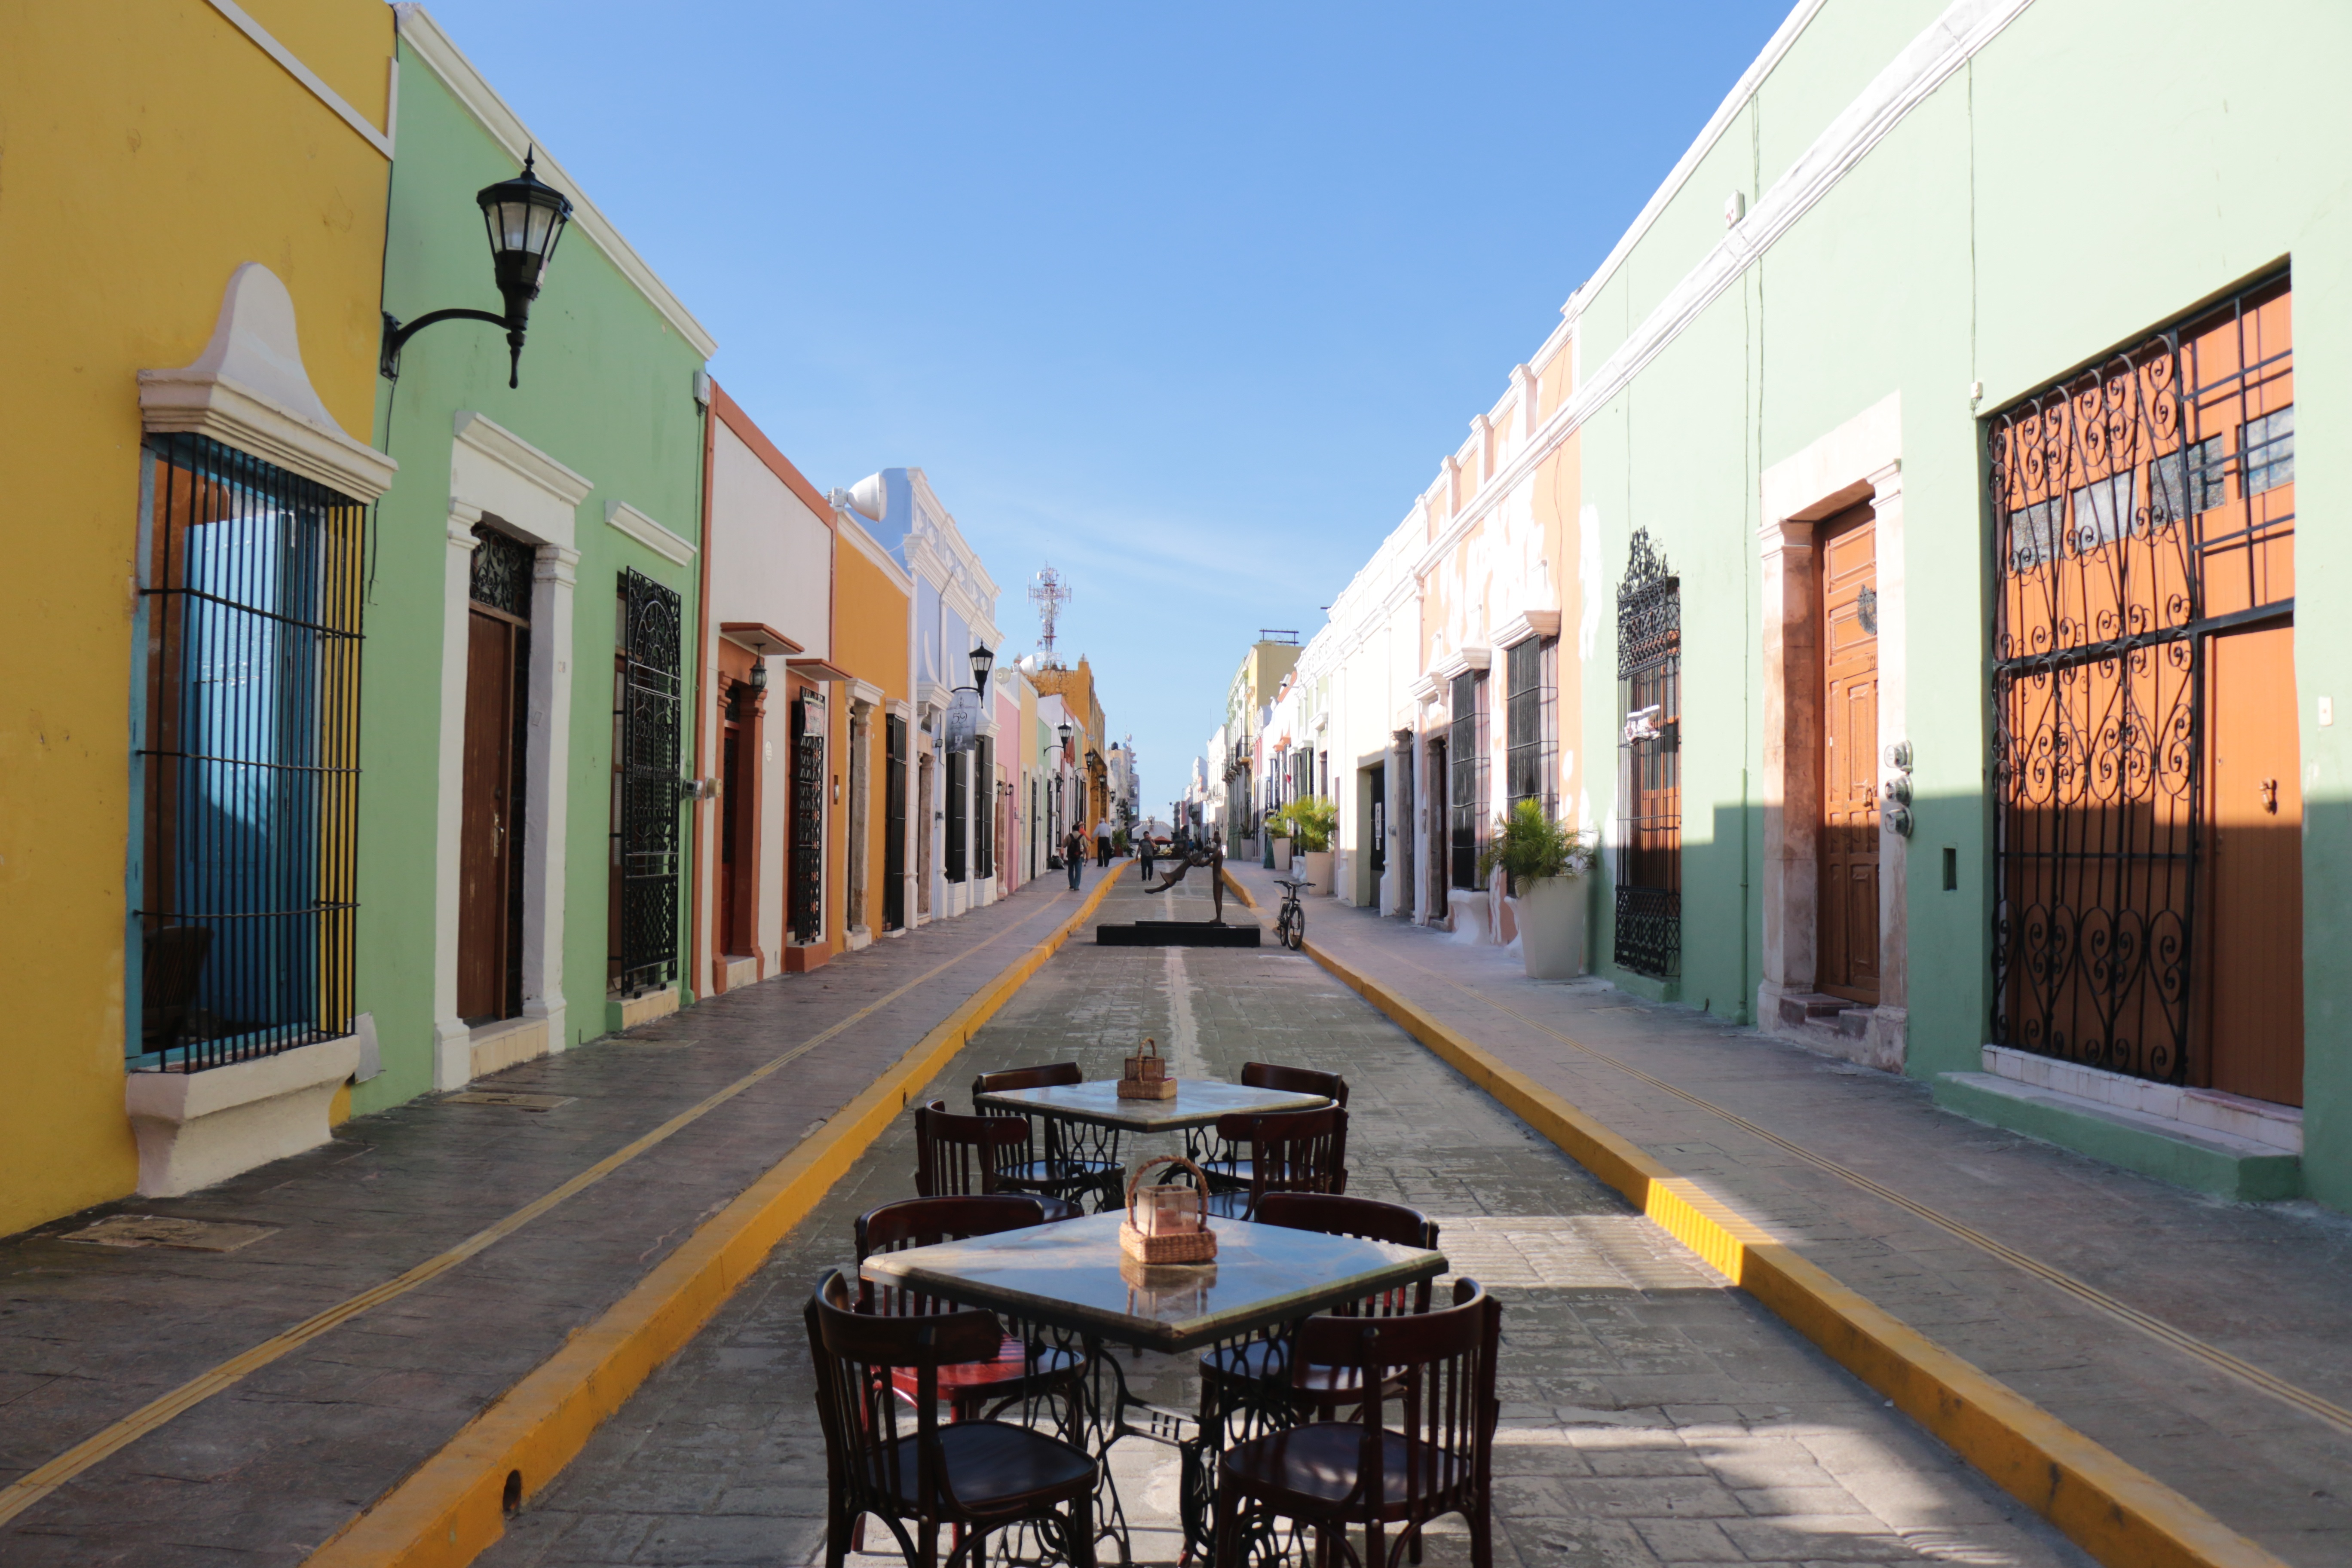
path, architecture, wood, road, street, sidewalk, town, city, urban, wall, walk, color, plaza, facade, property, tourism, painting, street art, chairs, colors, doors, culture, tables, custom, estate, tradition, folklore, neighbourhood, lit street